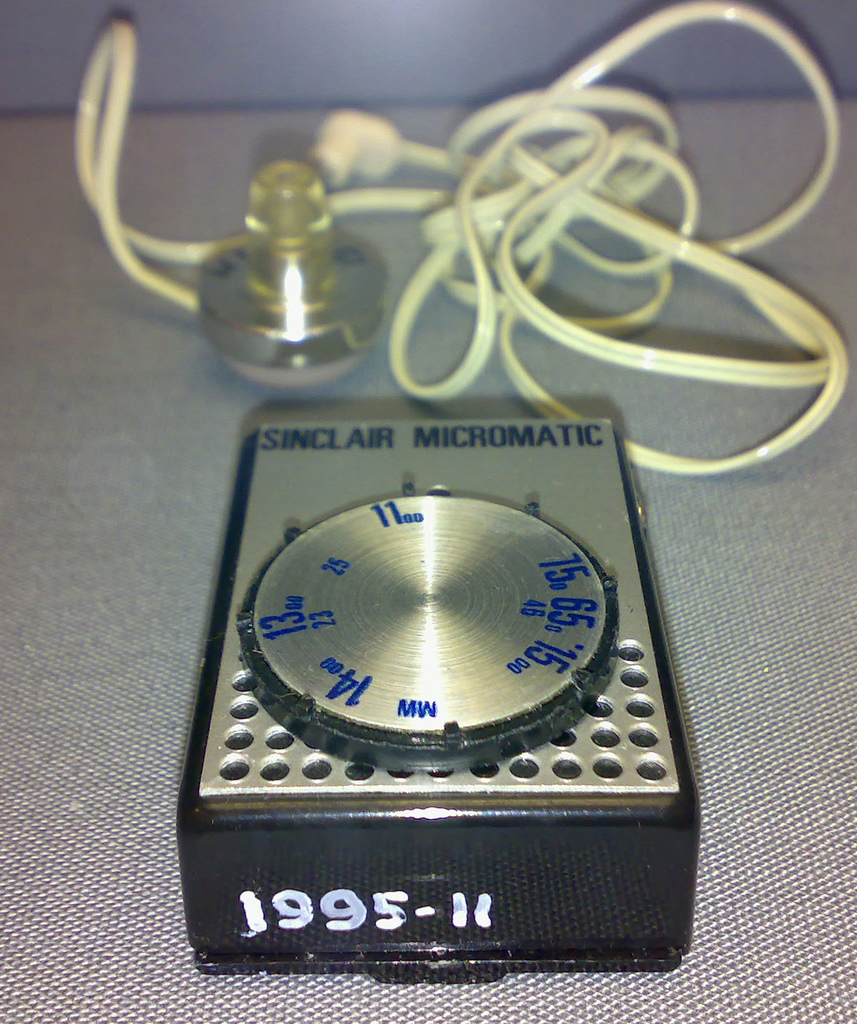
Label: others